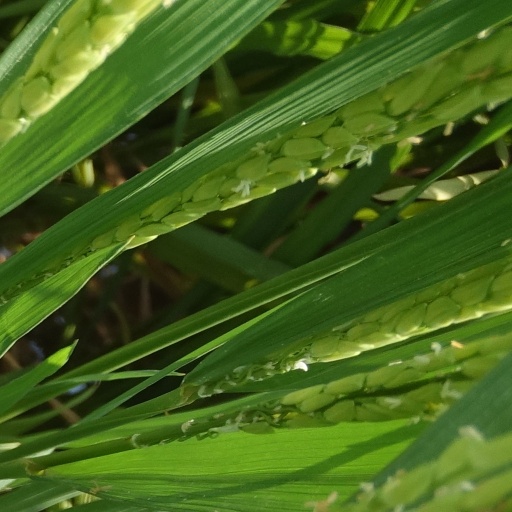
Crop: rice